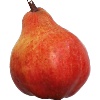
Label: red_pear